Bollinger Mill State Historic Site

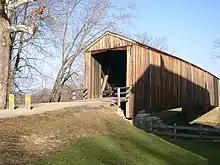
The Burfordville covered bridge is adjacent to the mill and included in the State Historic Site.

Construction began on a bridge over the Whitewater River in 1858, but was delayed several years by the Civil War. In 1868, around the time that Bollinger completed his mill, the town of Burfordville was created and construction was completed on the bridge, making the Burfordville bridge the oldest of the four surviving covered bridges in Missouri. The bridge, built by Cape Girardeau builder Joseph Lansmon as part of the Macadamized Road Company toll road, is long and wide with a clearance of . It is a Howe truss made of locally cut yellow poplar. As part of the toll road, the bridge originally included a toll booth on the east end, which was used until 1906.